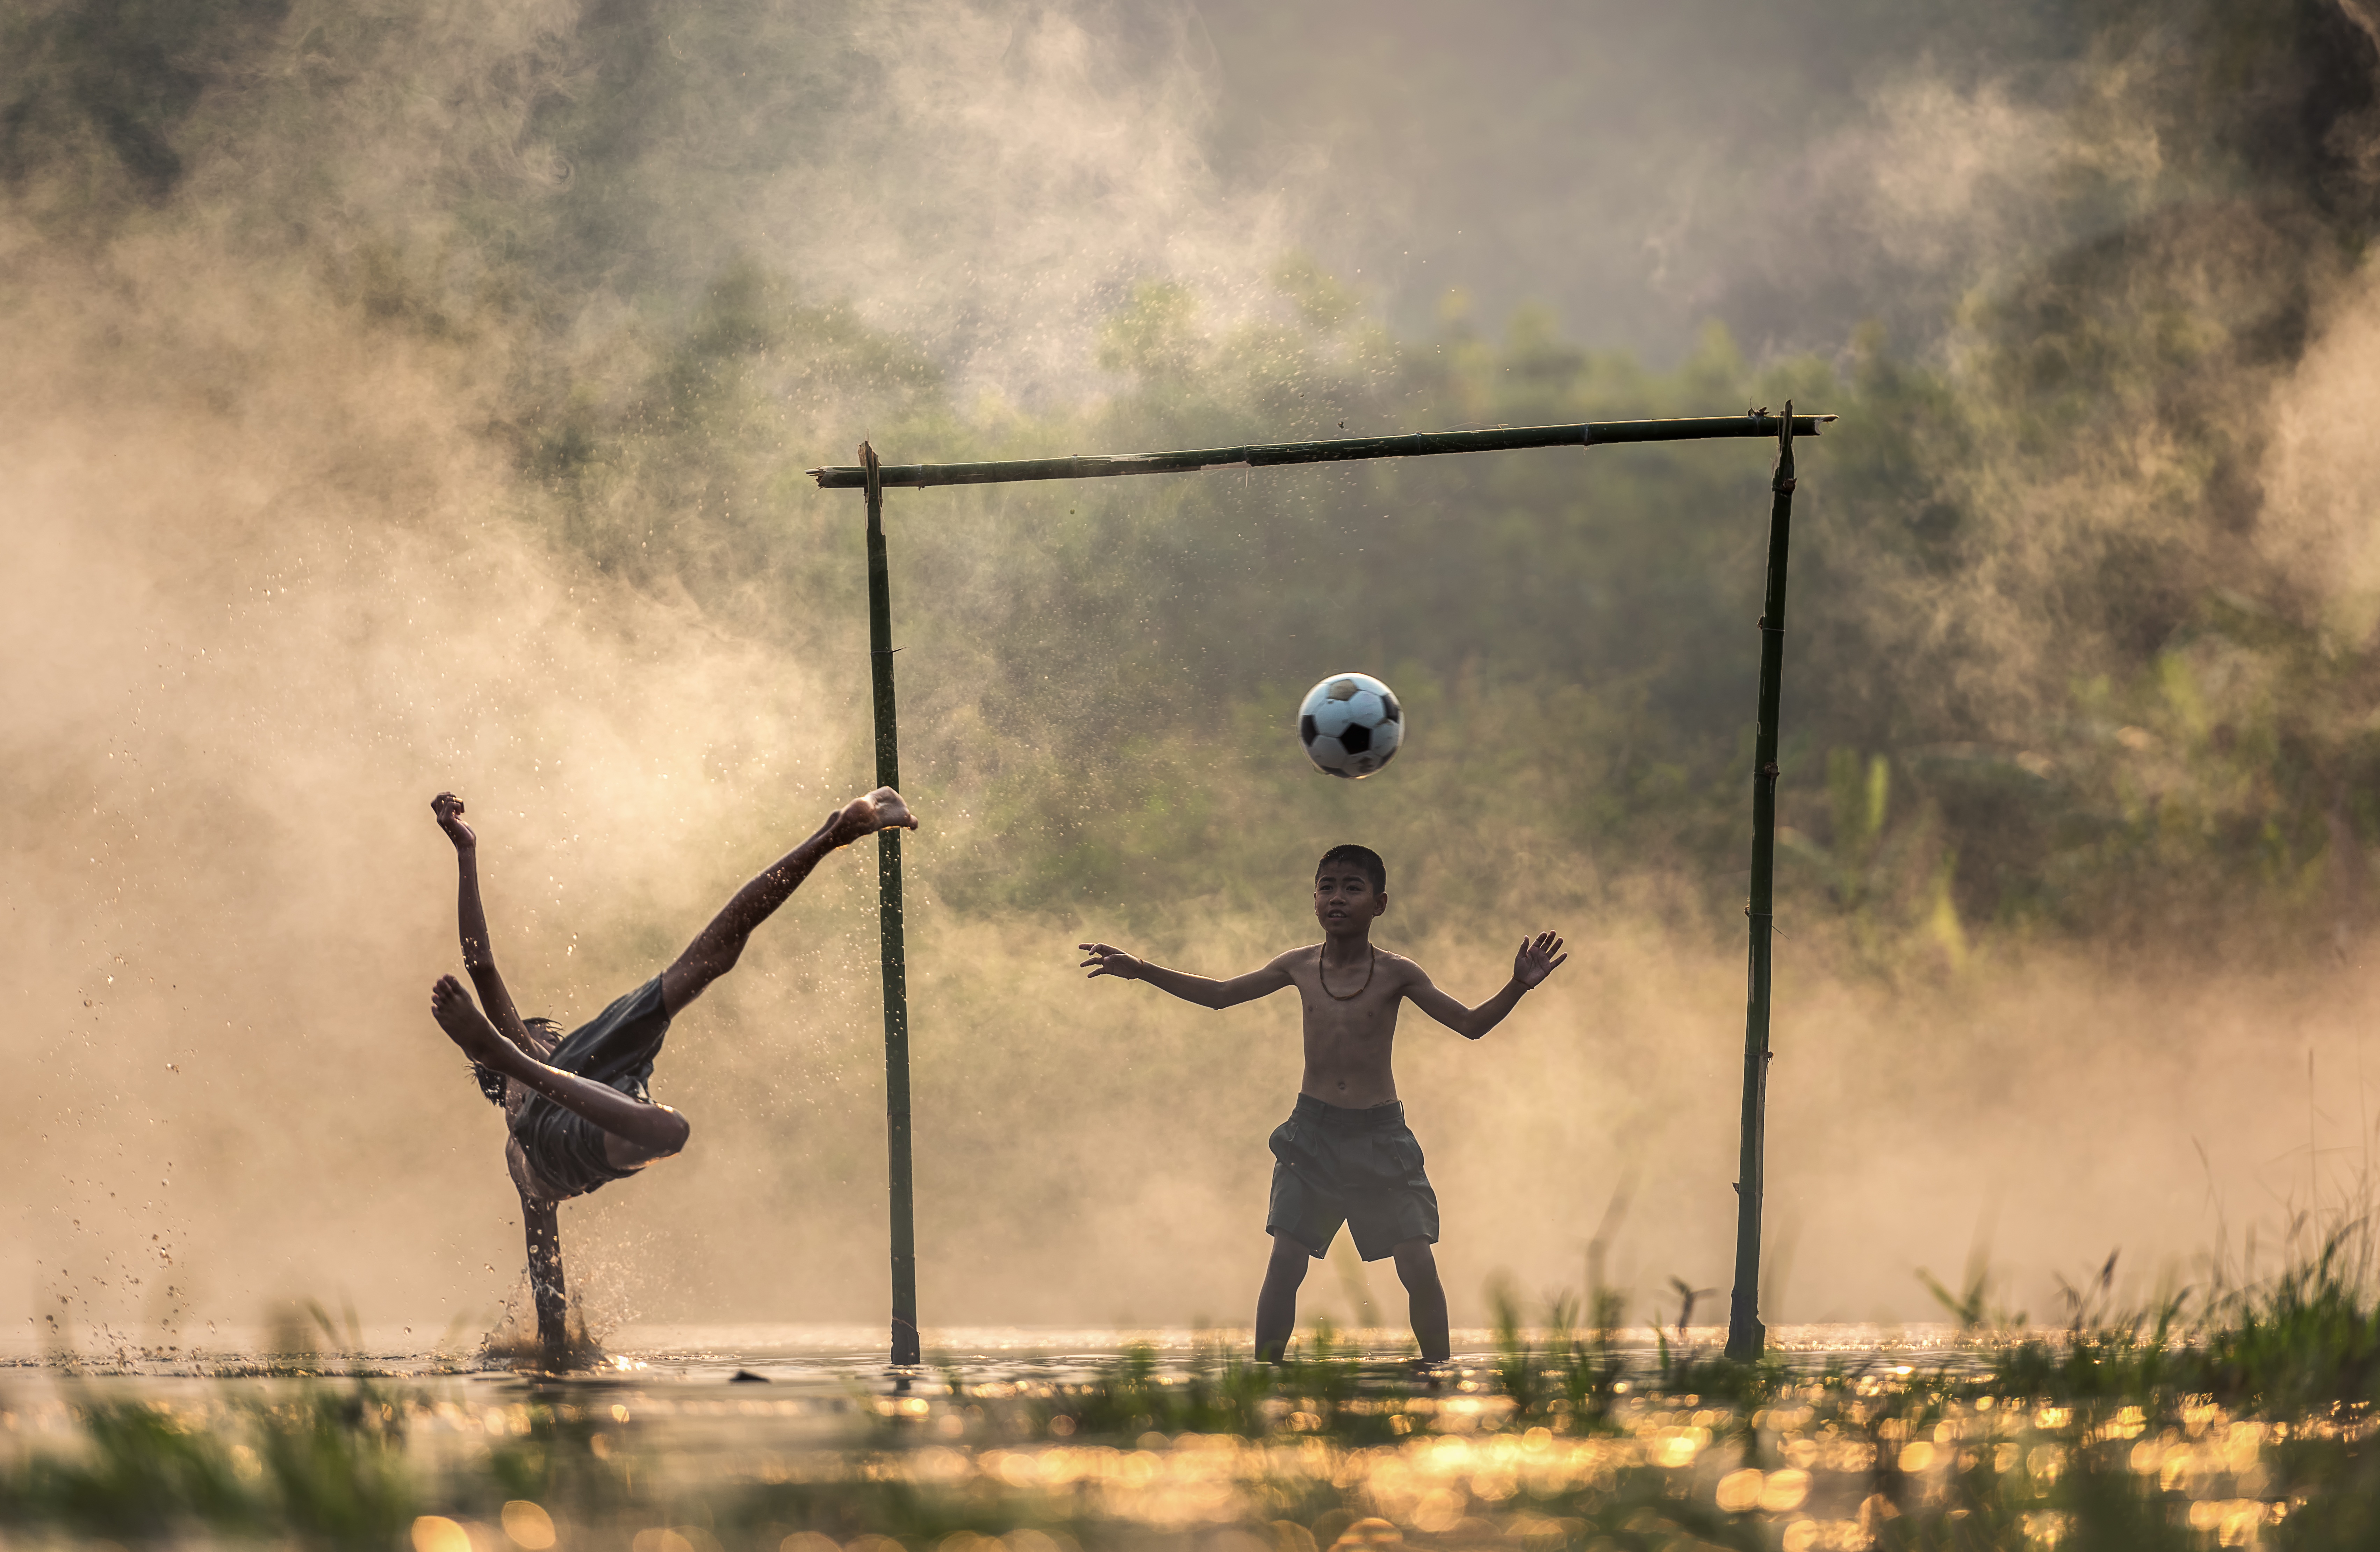
water, outdoor, silhouette, light, cloud, sky, sunrise, sunset, play, countryside, sunlight, morning, river, jump, summer, motion, young, green, splash, action, park, training, dust, asia, dirty, exercise, football, goal, friend, boxer, thailand, playful, fight, the country, vietnamese, boxing, competition, outside, kids, power, men, children, team, happy, sports, boys, cambodia, little, photograph, fighting, attack, rays, rush, brazil, refection, the sun, laos, enjoy, traditional, kick, hero, punch, fluent, indonesian, africans, thai boxing, kickboxing, the ball, martial arts, knock, myanmar burma, pathetic, the game, men's, atmosphere of earth, of poverty, country malaysia, outside of the house, the activity